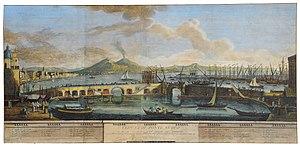
Gabriele Ricciardelli est un peintre italien de la période baroque de l'école napolitaine qui fut actif à Naples et Dublin, de 1741 à 1782.